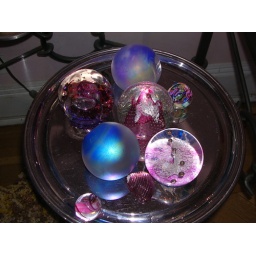
Collect Scottish glass paper weights and other glass things--was fooling around with the camera